Annapolis Royal Generating Station

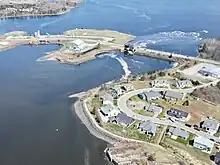
The generating station and the Highway 1 causeway from Annapolis Royal to Granville Ferry

A causeway on the Annapolis River created a reservoir which powered a water turbine. Sluice gates in the causeway allowed the reservoir to be refilled by the incoming tide, and retain the water in the reservoir when the tide recedes. Power was only generated when the tide was out, for about five hours, twice a day.